Fallen Leaf Lake

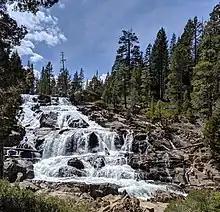
Glen Alpine Falls on Glen Alpine Creek, a short walk from Fallen Leaf Lake, with strong runoff in May 2019

Fallen Leaf Lake is fed almost entirely by Glen Alpine Creek at the south end, which is in turn fed by several lakes in the Desolation Wilderness area including Gilmore Lake, Susie Lake, Heather Lake, and Grass Lake. In the spring, melting snow causes a vigorous flow of cold water into the lake which gradually tapers off during the summer months until the creek flow is greatly reduced in late summer and the fall. Other much smaller creeks and streams feed the lake, including Cathedral Creek, but they are not nearly as important as Glen Alpine Creek.